Prehistoric Shetland

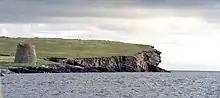
Broch of Mousa

Pottery shards found at the important site of Jarlshof indicate that there was Neolithic activity there although the main settlement dates from the Bronze Age. This includes a smithy, a cluster of wheelhouses and a later broch. The site has provided evidence of habitation during various phases right up until Viking times.